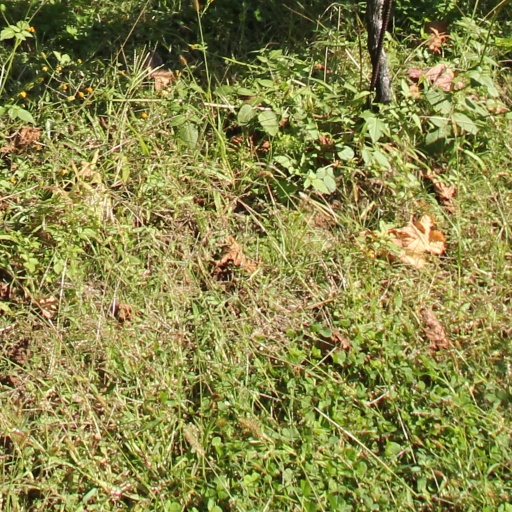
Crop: grape